John Baker (Indiana politician)

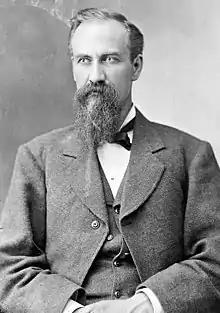

John Harris Baker (February 28, 1832 – October 21, 1915) was a three-term United States representative from Indiana (1875 to 1881) and a United States district judge of the United States District Court for the District of Indiana.